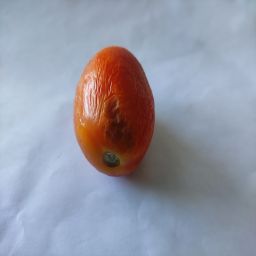
Crop: Tomato
Quality: Old